Robert J. Keen

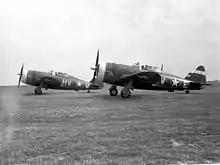
P-47 Thunderbolts of 61st FS

After completing his training in the P-47 Thunderbolt, Keen was assigned to the 61st Fighter Squadron of the 56th Fighter Group at RAF Halesworth in January 1944. He scored his first aerial victories on May 13, when he shot down three Focke-Wulf Fw 190s and one probable shootdown of an Fw 190 over Hagenow, Germany, while protecting a formation of B-17 Flying Fortresses. For his actions, Keen was awarded the Distinguished Service Cross.